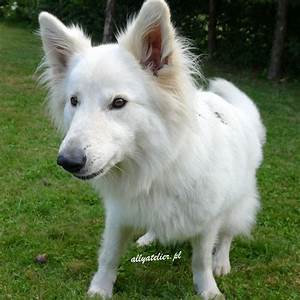
Label: dog